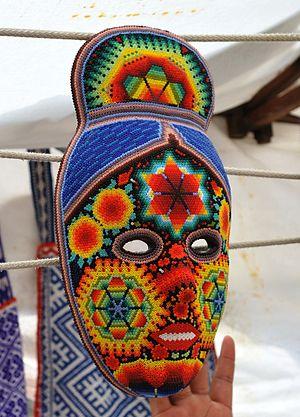
L'art huichol regroupe en gros les innovations les plus traditionnelles et les plus récentes d'art populaire et d'artisanat produits par le peuple Huichol, qui vit dans les États de Jalisco, Durango, Zacatecas et Nayarit au Mexique. Le facteur unificateur de l'œuvre est la décoration colorée utilisant des symboles et des dessins qui remontent à plusieurs siècles. Les produits les plus courants et les plus vendus sont les « peintures au fil » et les objets décorés avec de petites perles produites commercialement. Les peintures de fils consistent en des fils commerciaux pressés dans des planches recouvertes de cire et de résine et sont dérivés d'une tablette cérémonielle appelée neirika. Les Huichols ont une longue histoire de perles : ils fabriquent des perles en argile, en coquillages, en coraux, en graines, etc., et les utilisent pour confectionner des bijoux, décorer des bols et autres objets. La broderie « moderne » consiste généralement en des masques et des sculptures en bois recouverts de petites perles commerciales de couleurs vives fixées avec de la cire et de la résine.